Robert Dawson (cricketer)

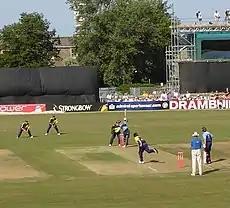
The County Ground, Bristol, where Dawson played for Gloucestershire from 1992 to 1999

Dawson's first team debut for Gloucestershire came in a Sunday League match against Nottinghamshire at Trent Bridge in May 1992. The following month he made his first-class debut against Lancashire at Old Trafford. Initially, Dawson was a regular feature in the Gloucestershire team. Primarily a batsman, in his first couple of seasons with the county he struggled with his batting form, averaging 11.00 and 21.87 in the 1992 and 1993 seasons respectively, although in the 1992 season he did record his maiden half century. The 1994 season was to prove to be Dawson's most productive in first-class cricket, making 16 first-class appearances and scoring 1,112 runs (the only time in his first-class career he would pass 1,000 runs in a season) at a batting average of 42.76. Indeed, with this season it seemed that Dawson's potential was beginning to be fulfilled as he cracked a maiden century, scoring 127* against Cambridge University and scoring seven half centuries.